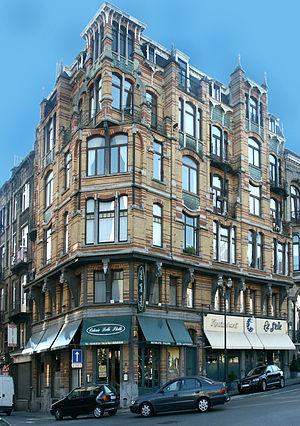
Cet article recense les édifices de style Art nouveau à Bruxelles, en Belgique.